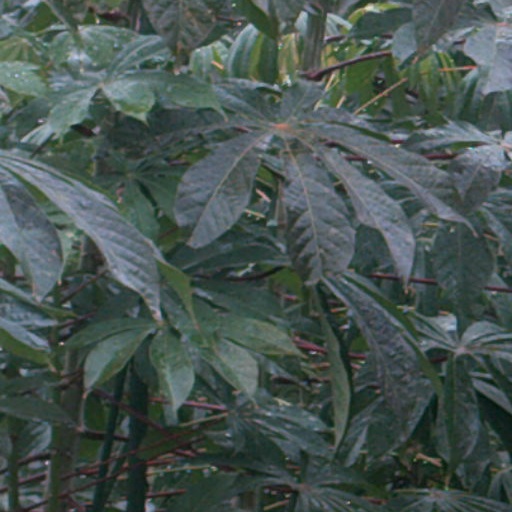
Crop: cassava